DWEY

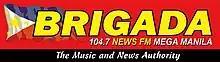
Brigada News FM National logo (2014–2023)

On October 1, 2013, the station became part of Brigada Mass Media Corporation's acquisition and 100% gradual take-over of Baycomms Broadcasting Corporation then later underwent a soft launch with the borrowed Brigada News FM and Healthline plugs and stingers effective October 28. Prior to the soft launch, most of the in-house personnel were laid off, with some of the displaced being hired by Air1 Radio 91.9 in the process.